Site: brandenburg
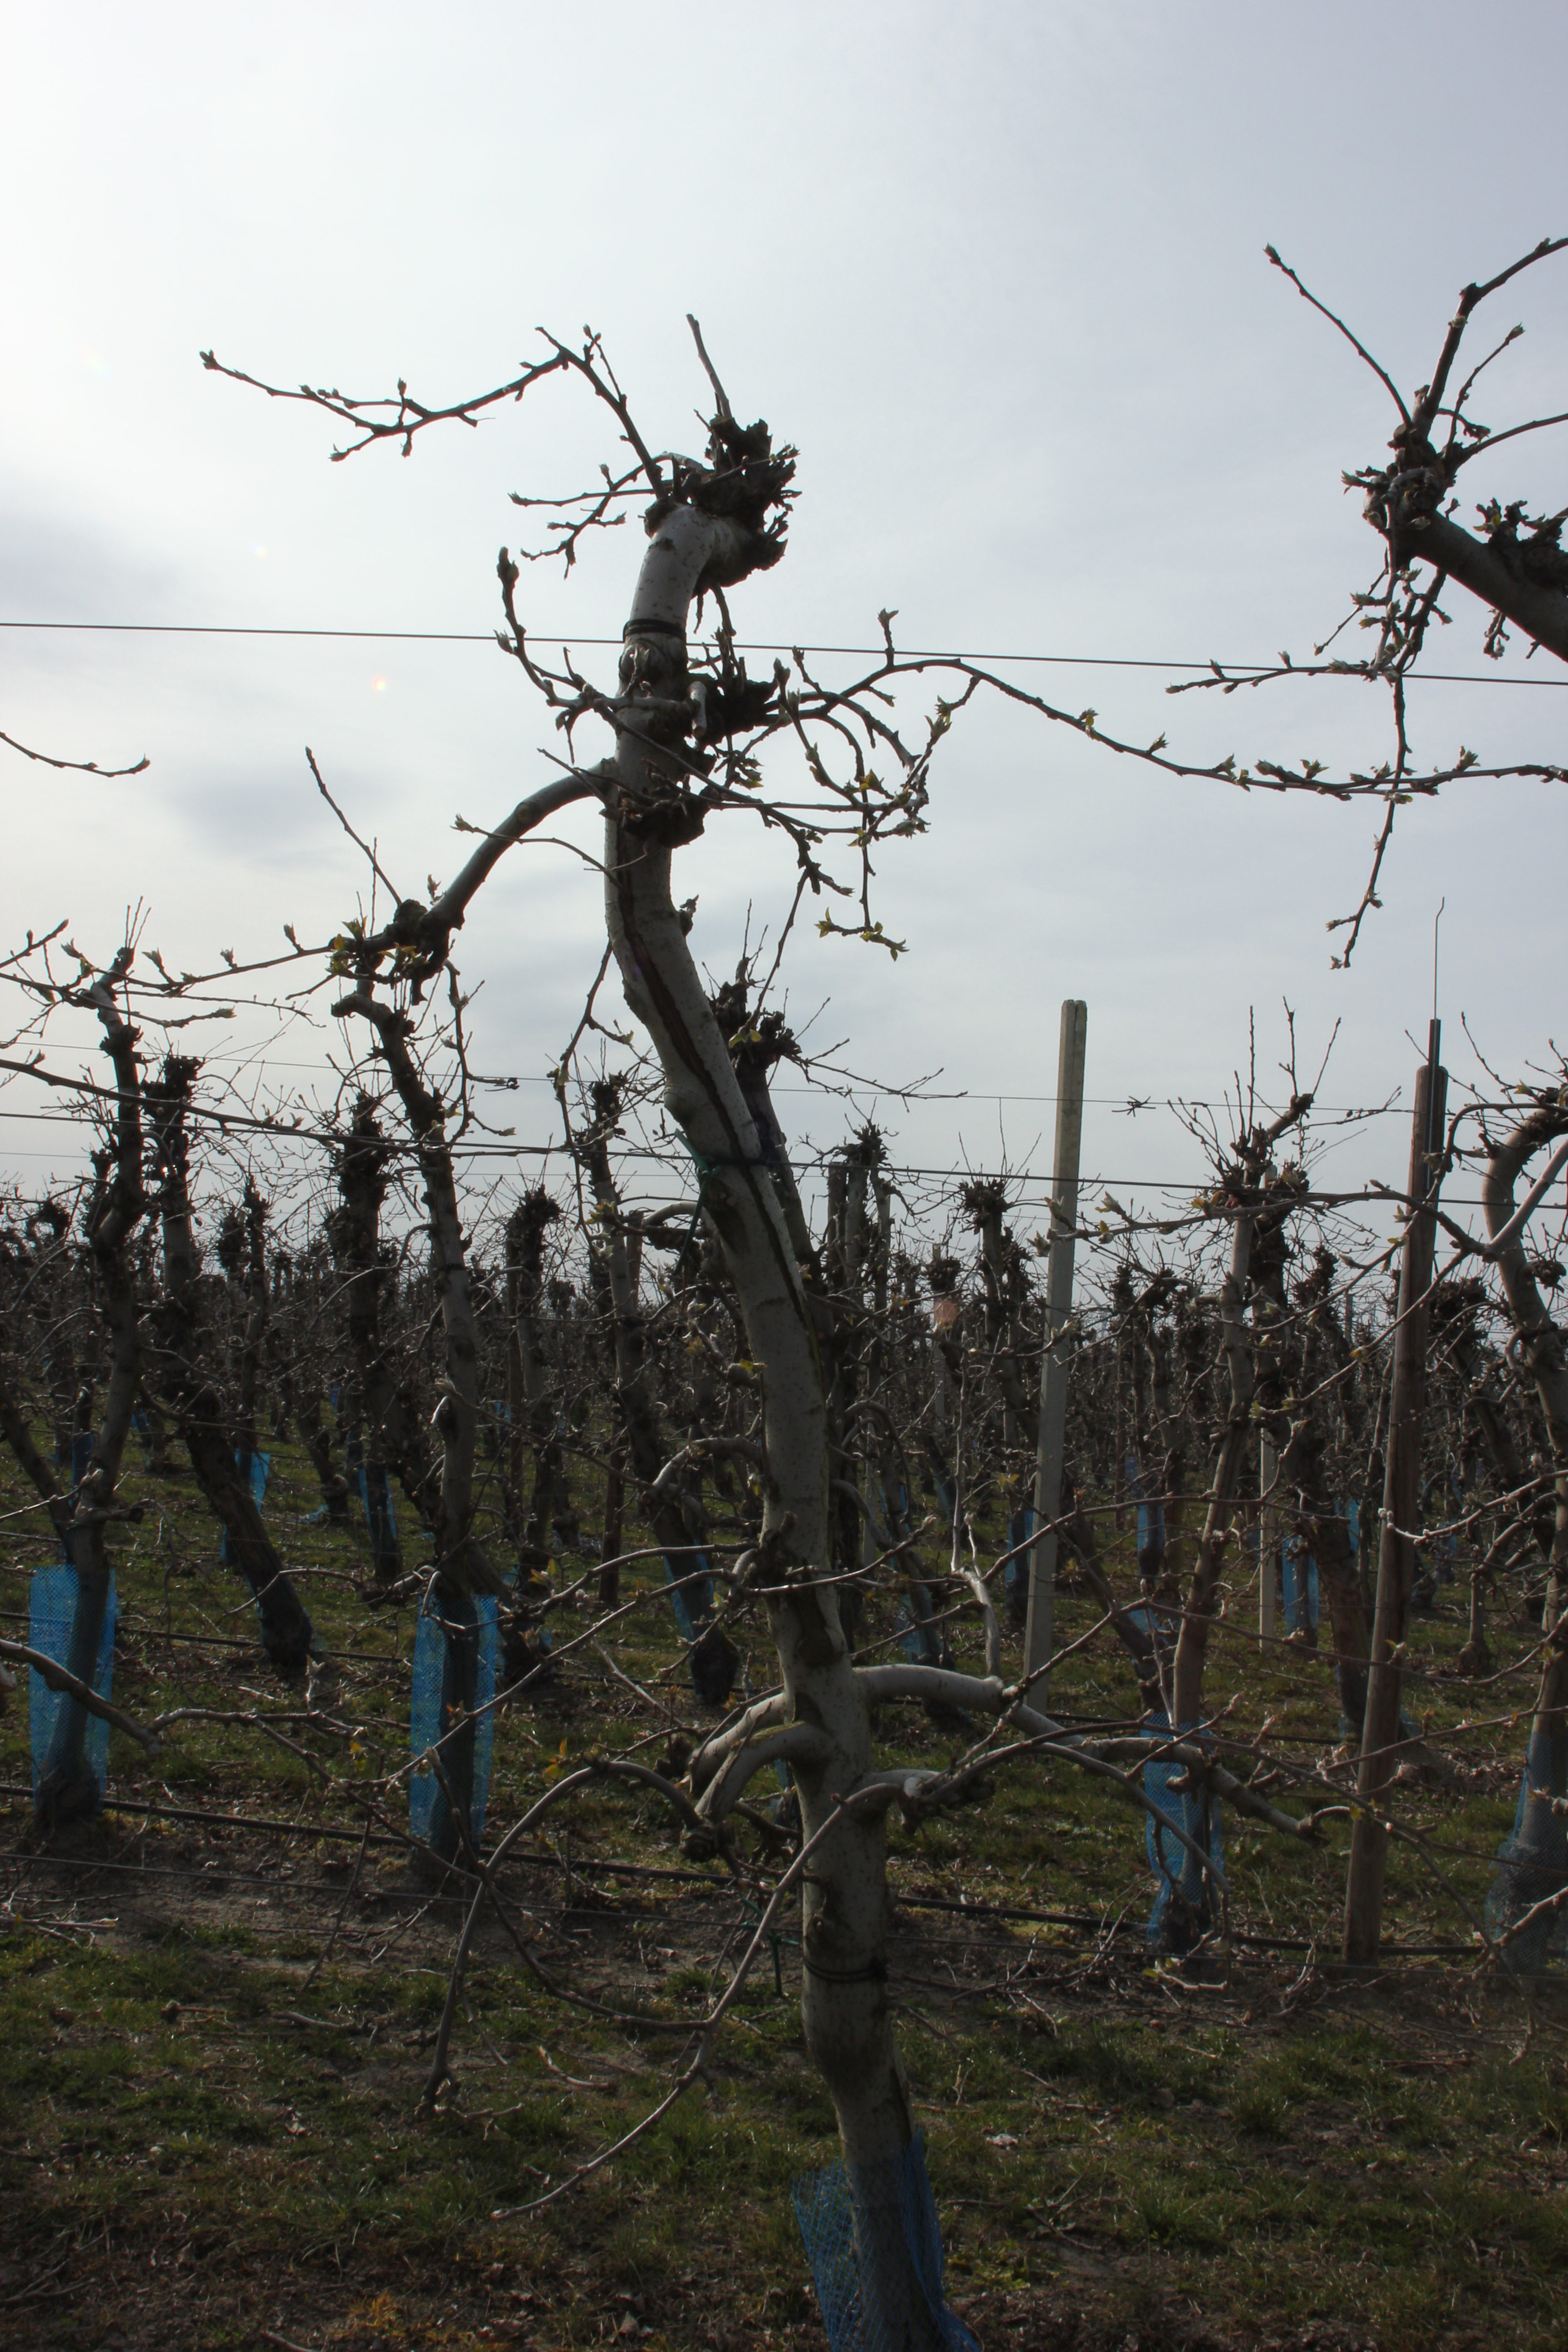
Growth stage (BBCH 54): Inflorescence emergence